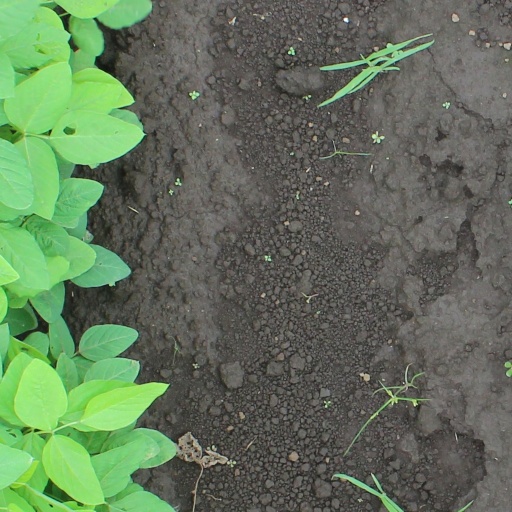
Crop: soybean